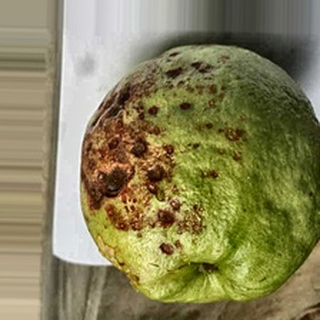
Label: guava_anthracnose